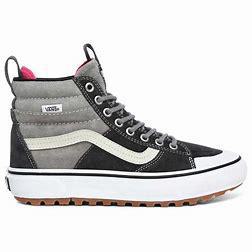
Brand: Vans
Model: SK8 Hi MTE